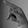
ASL letter: P